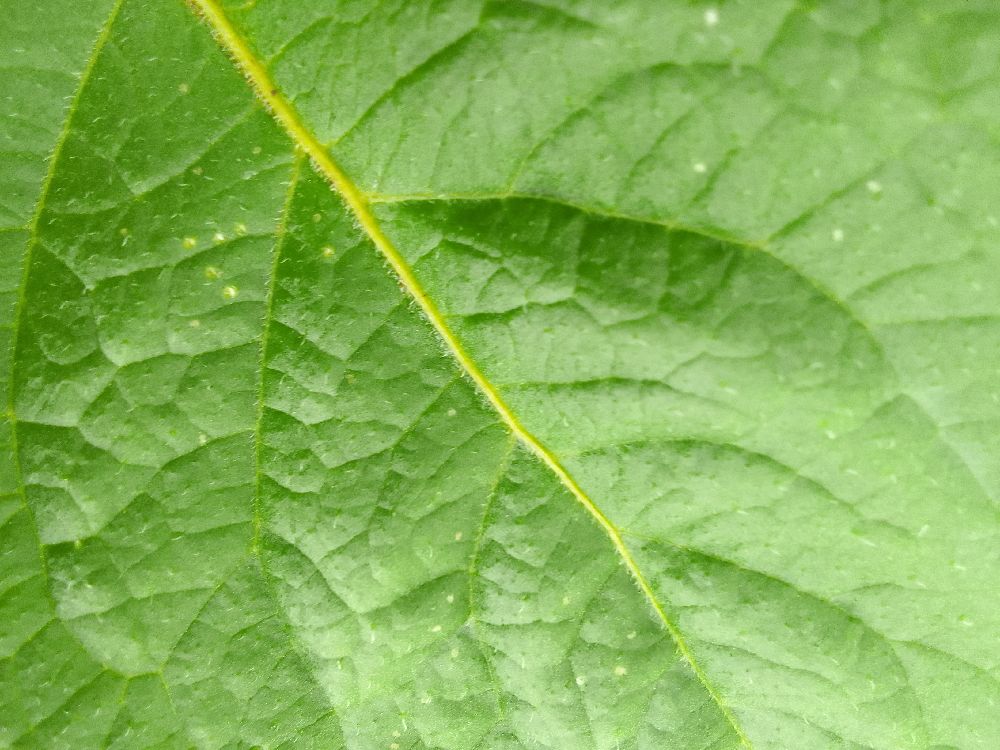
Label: Healthy